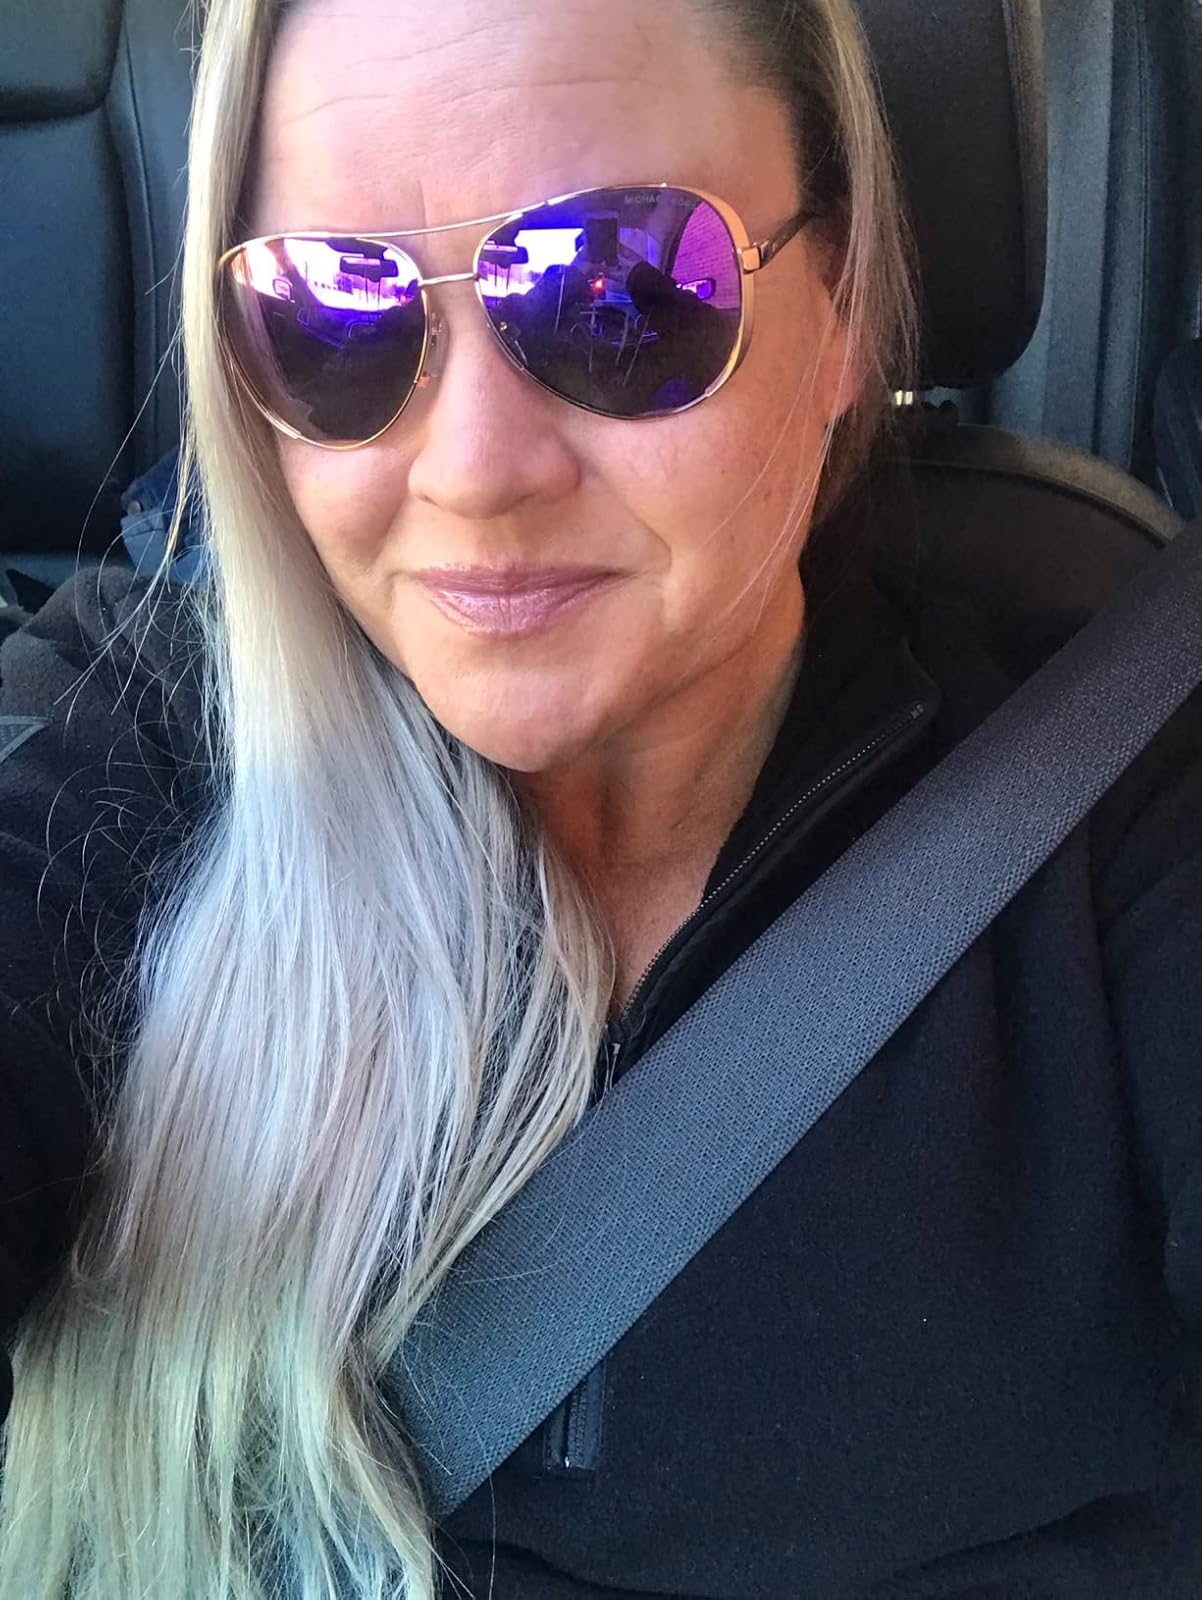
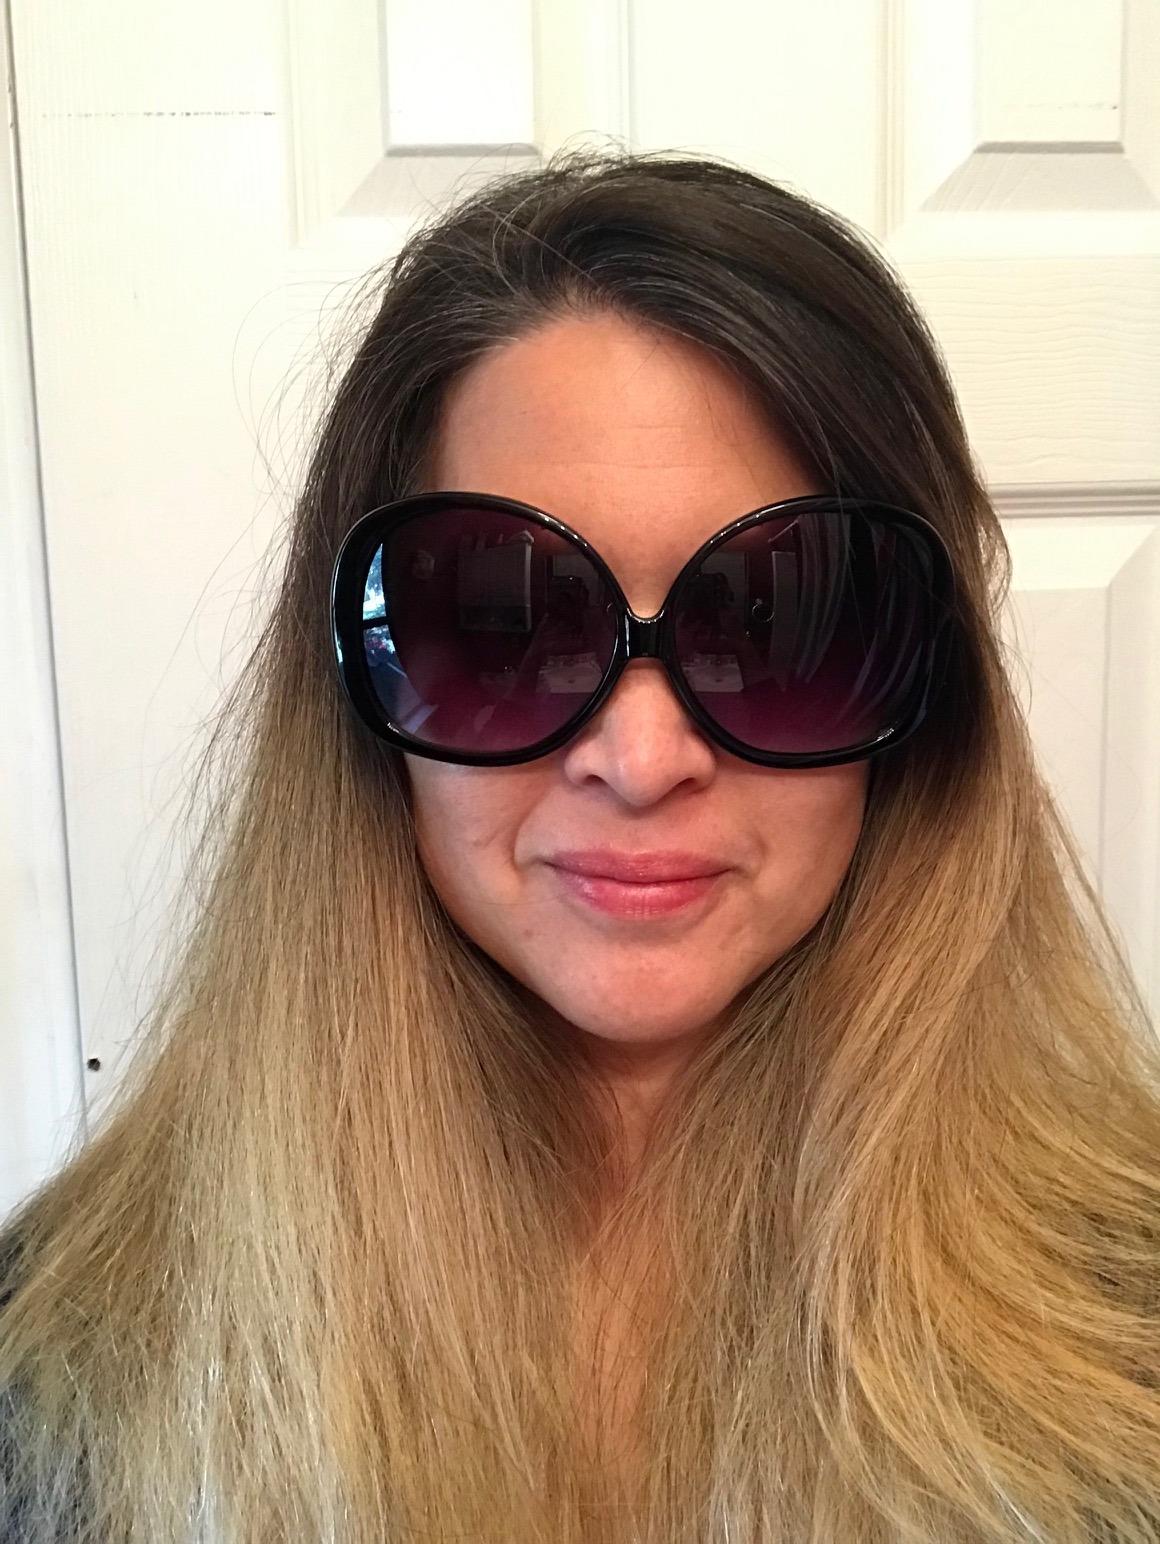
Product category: accessories_sunglasses
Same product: no